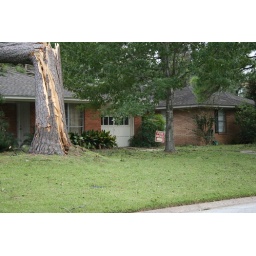
tree on house in Oak Forest